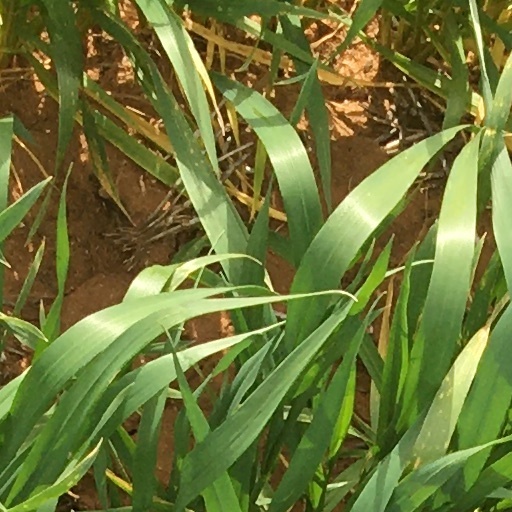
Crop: wheat